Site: brandenburg
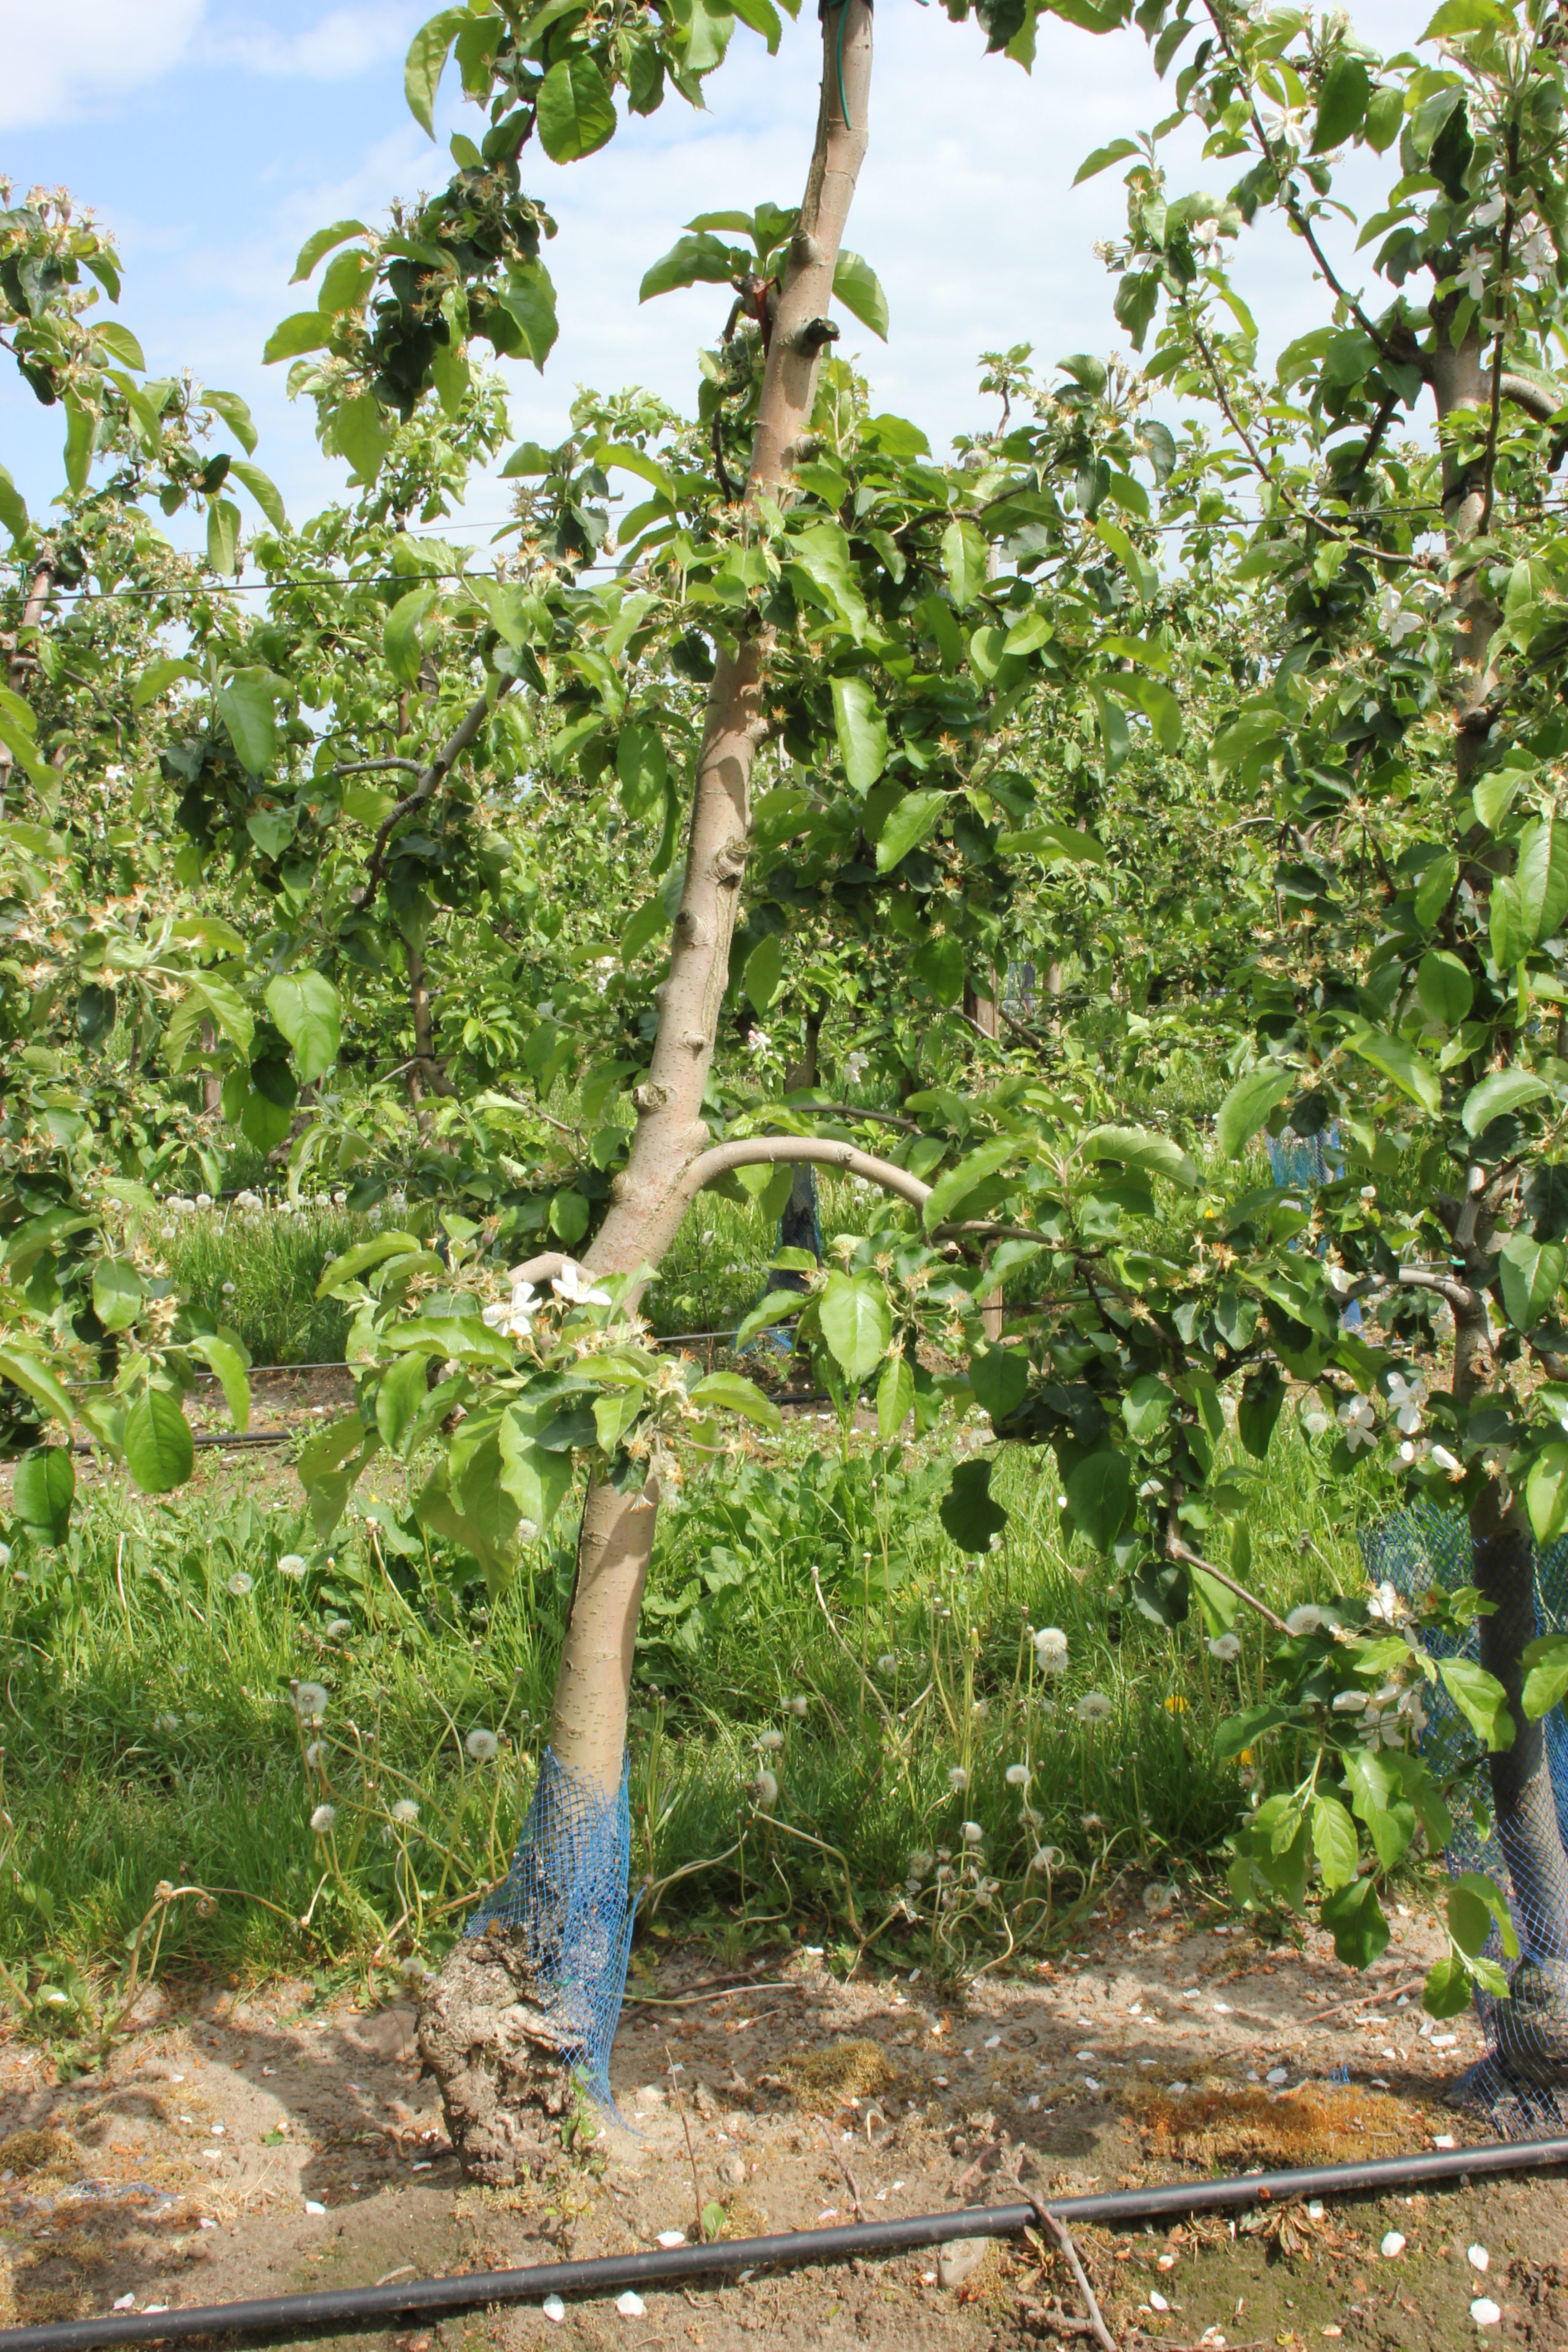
Growth stage (BBCH 67): Flowering